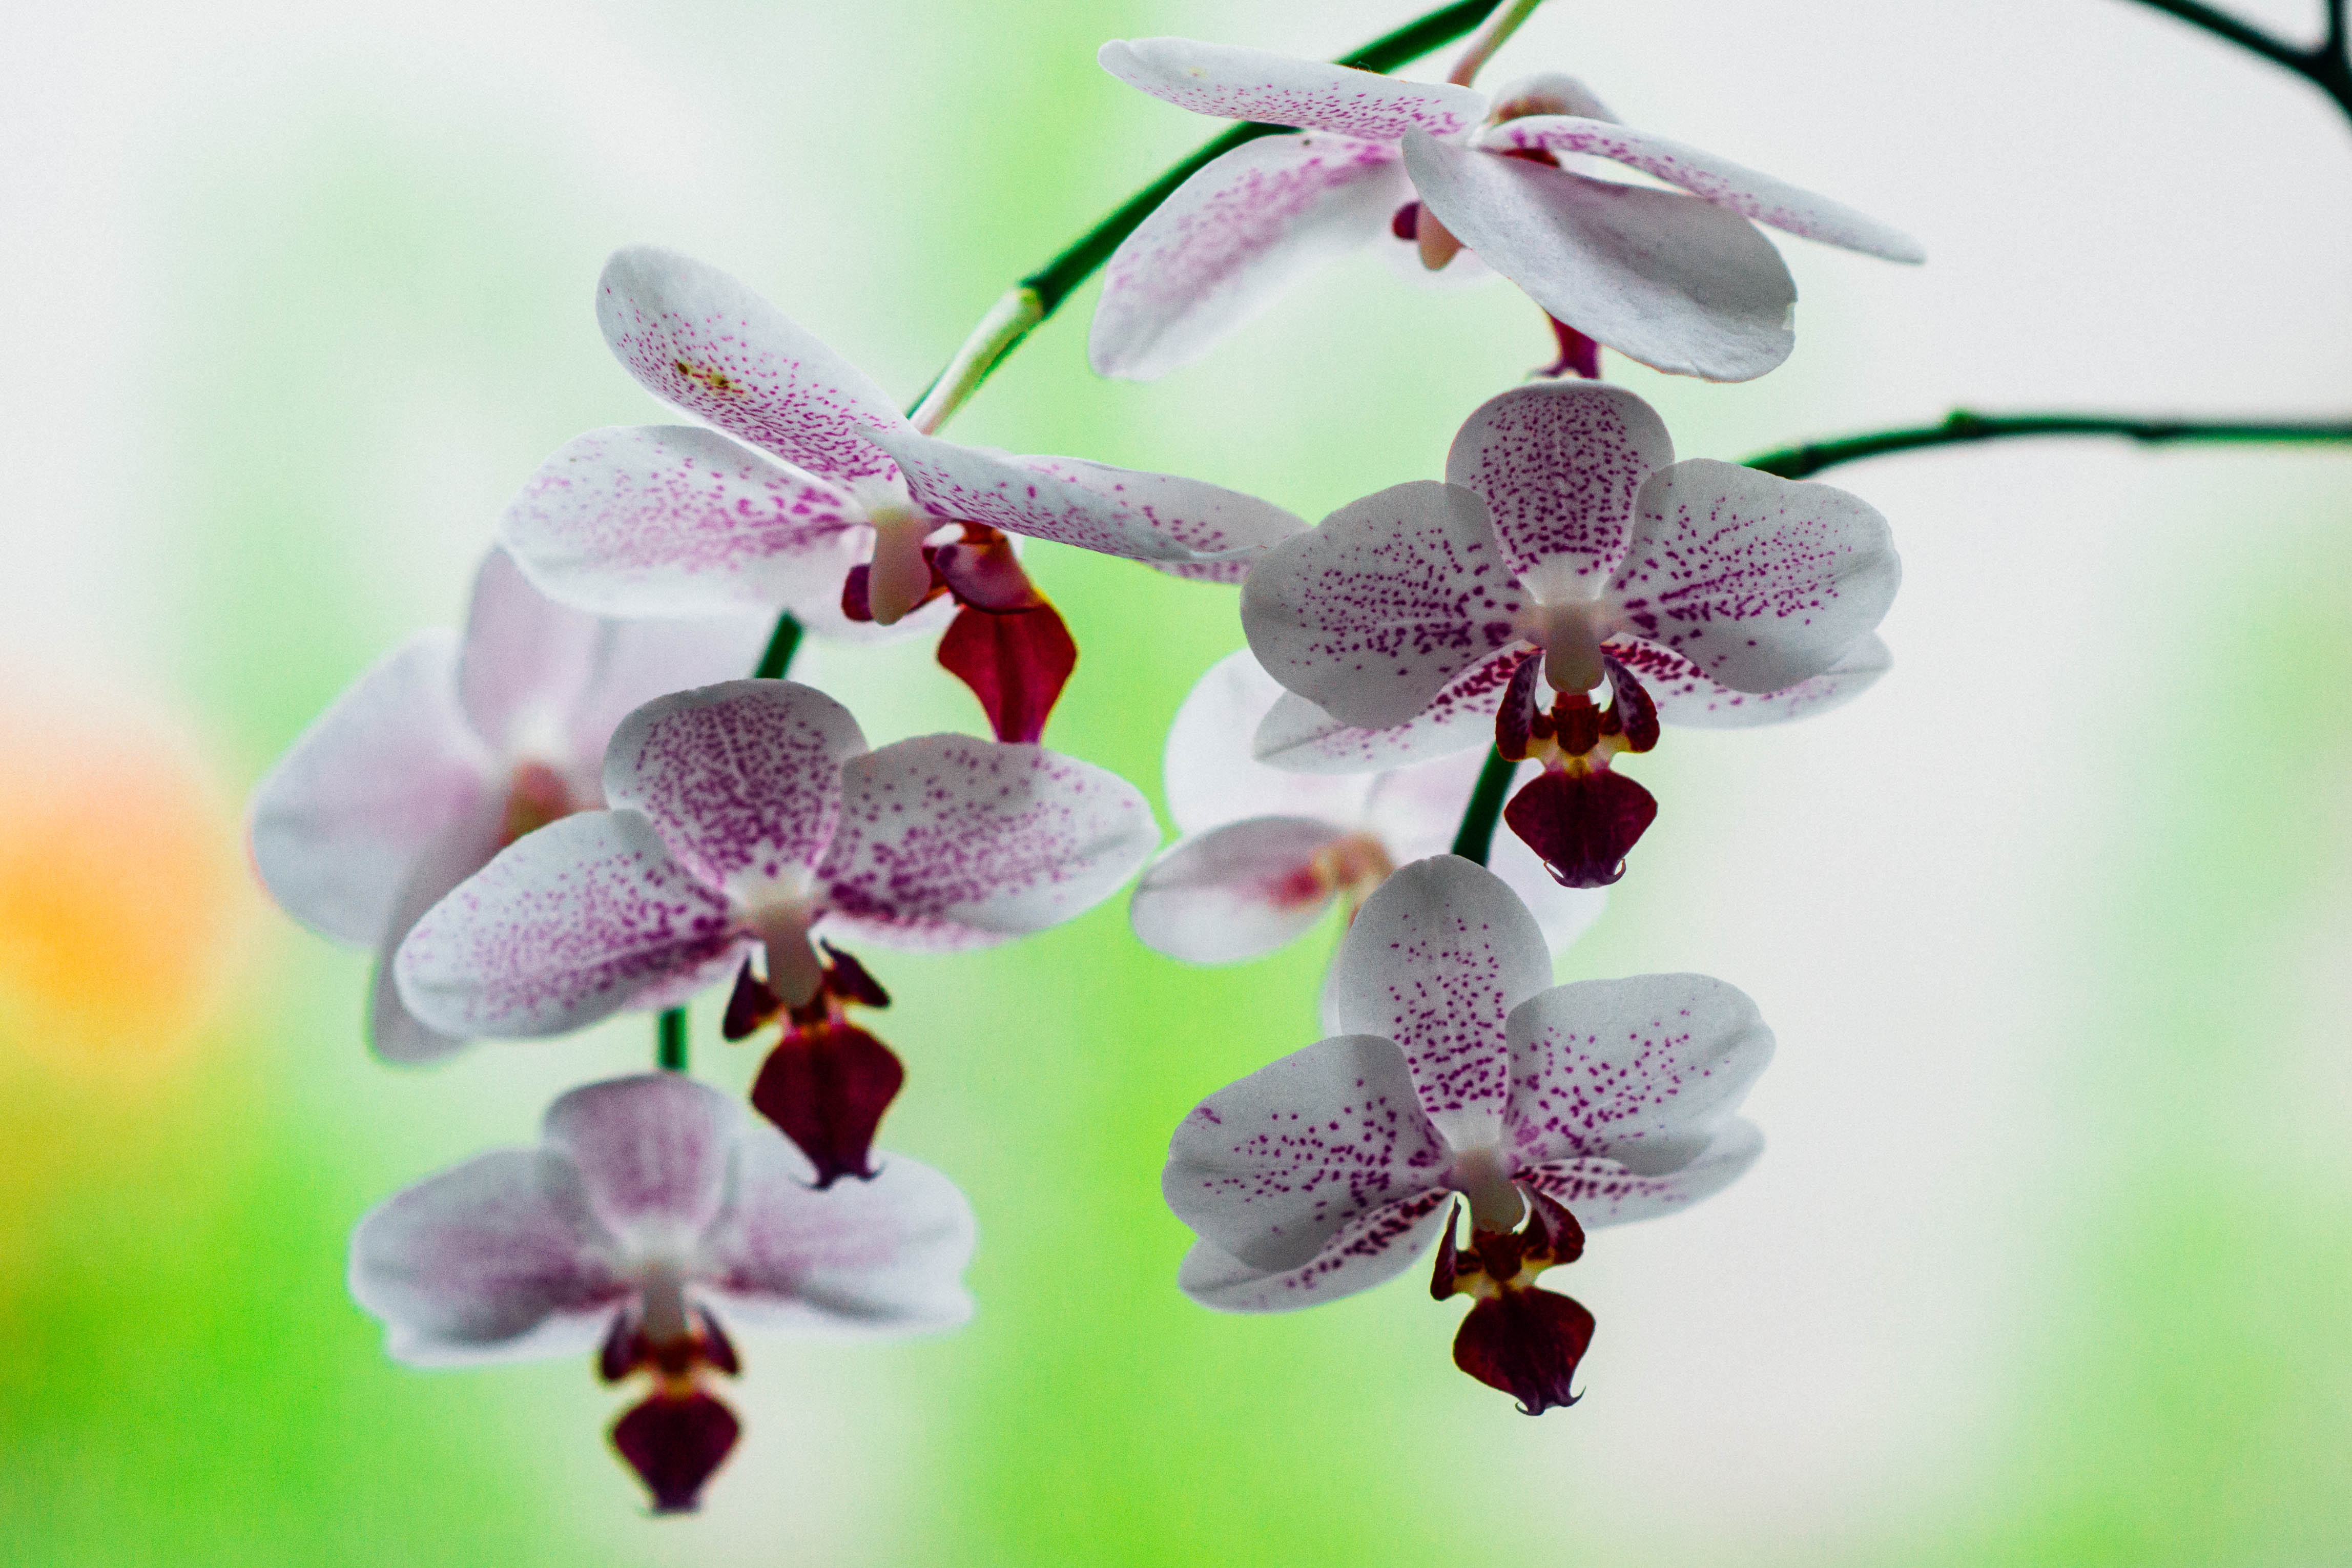
nature, branch, blossom, plant, white, flower, purple, petal, decoration, spring, tropical, color, natural, romance, romantic, botany, yellow, garden, pink, flora, botanical, orchid, present, decorative, bright, ornamental, delicate, exotic, bud, fragrant, elegance, macro photography, pink flowers, flowering plant, land plant, moth orchid